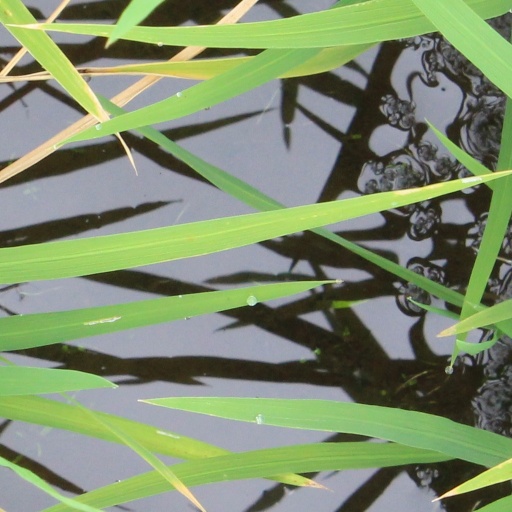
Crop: rice